Mànran

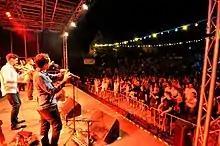
Mànran on stage at the "Folk am Neckar" festival 2015 in Mosbach (Germany)

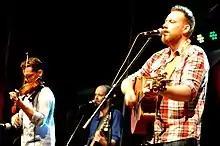
Mànran on stage at the "Folk am Neckar" festival 2015 in Mosbach(Germany)

In September 2012, Calum Stewart left the band to be replaced by Irish Uilleann Piper/ Flautist Ryan Murphy.